Dodge WC series

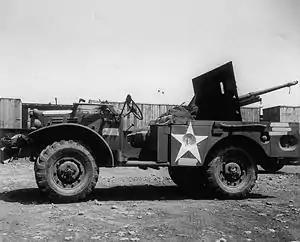
WC-55, M6 gun motor carriage

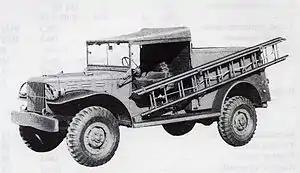
WC-59, -ton K-50 telephone truck with ladder on side.

The WC-56 Truck, Command Reconnaissance, 3/4 ton, 4x4 w/o Winch, Dodge was a command and reconnaissance vehicle akin to an oversized quarter-ton jeep or VW Kübelwagen, offering fixed bench-seats, wide enough for three-abreast seating for adults – both front and rear. In addition, large wooden planks served as map-reading tables and make-shift writing-desks; in the front it slid in/out of the dashboard for the right front passenger, either over or under the large glove box. In the rear, a full-width plank was normally tucked behind the front seat-back, but could be pulled up and onto the occupants' laps, to unfold large maps. The soft-top included side-curtains, for better weather shielding.